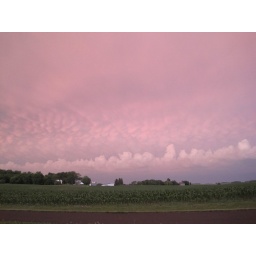
Unique clouds over the field east of our house. There were several storms in MN.